Roman Leybyuk

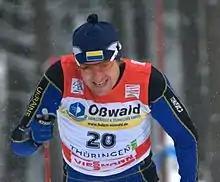
Roman Leybyuk (Tour de Ski 2010)

Roman Leybyuk (born 16 January 1977 in Yaremche) is a Ukrainian cross-country skier who has competed since 1998. Competing in three Winter Olympics, he earned his best finish of 11th in the 10 km + 10 km combined pursuit at Salt Lake City in 2002.